Military history of Canada

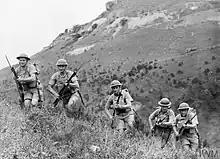
Canadian soldiers on exercise in Hong Kong prior to the Japanese invasion of the colony in 1941

In the late 19th century, Louis Riel led two resistances against the Canadian government amid its efforts to settle western Canada and negotiate land transfer treaties with First Nations.